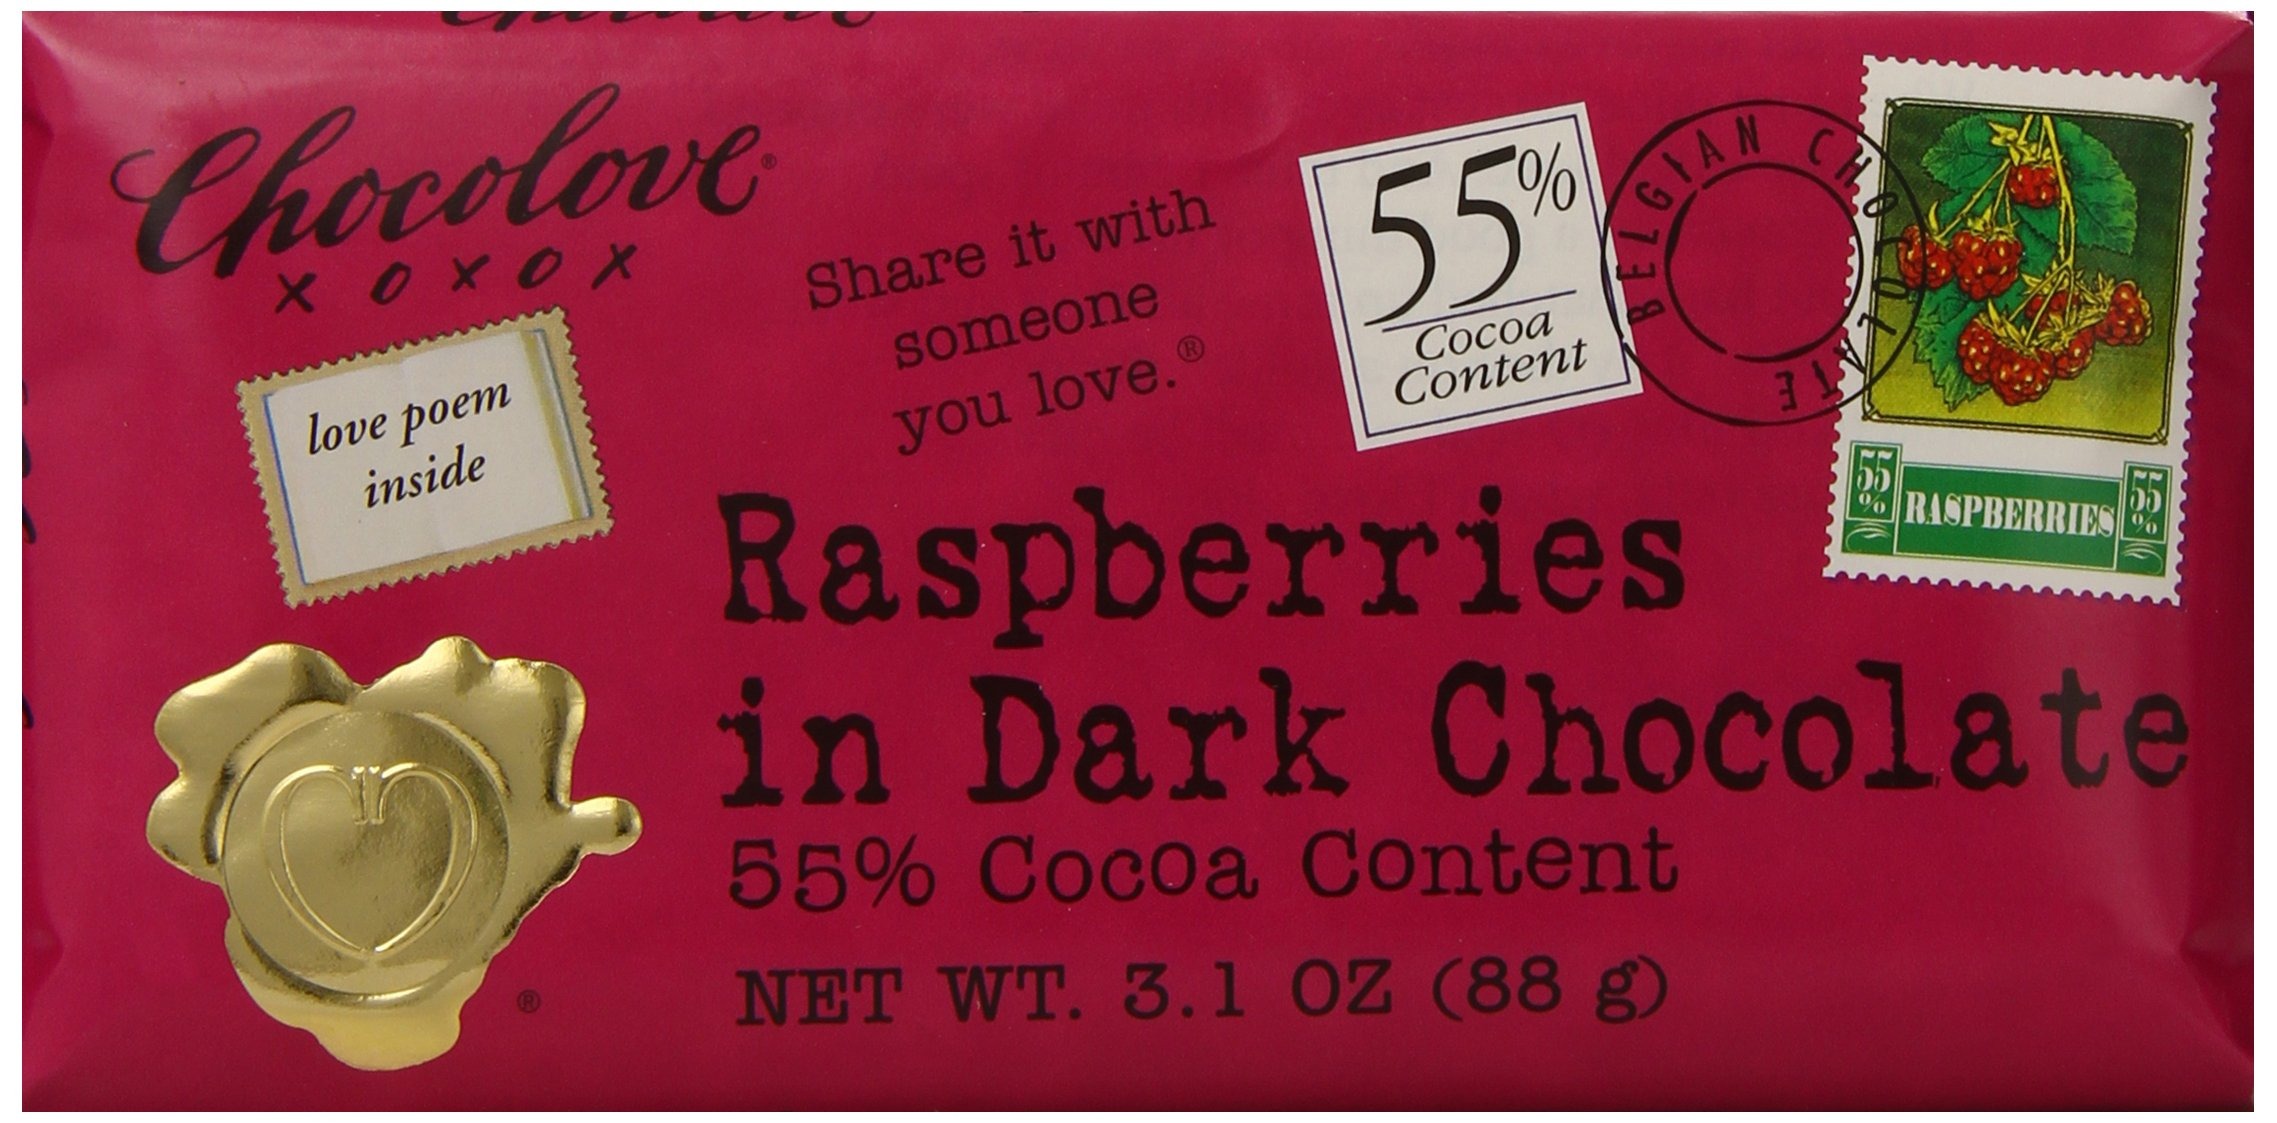
Item Name: Chocolove Dark Chocolate, Raspberry, 3.1 Ounce (Pack of 12)
Bullet Point: Crispy bits of tart raspberries bursting with flavor
Value: 37.2
Unit: ounce

Price: 20